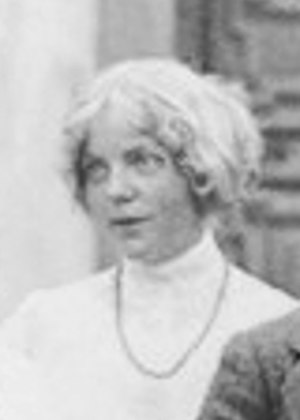
Anne Marie Telmányi
Anne Marie Frederikke Telmányi, født Nielsen var en dansk maler, datter af de to store kunstnerpersonligheder, komponisten Carl Nielsen og billedhuggeren Anne Marie Carl Nielsen født Brodersen.